Messerschmitt Me 509

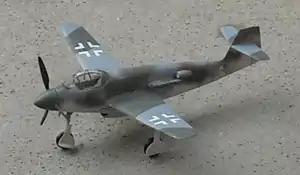
Model picture Me 509

The Messerschmitt Me 509 was an all-metal fighter project, underway in Germany during World War II.